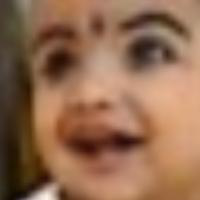
Age group: age 01-10